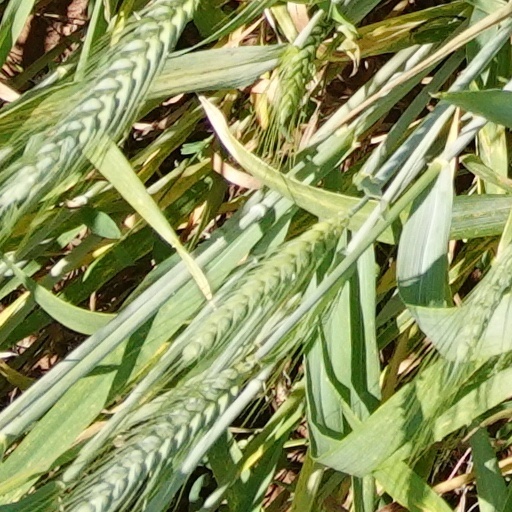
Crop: wheat